Sirolimus

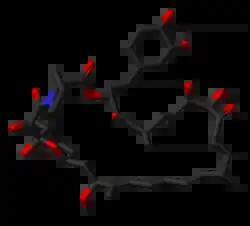

Sirolimus, also known as rapamycin and sold under the brand name Rapamune among others, is a macrolide compound that is used to coat coronary stents, prevent organ transplant rejection, treat a rare lung disease called lymphangioleiomyomatosis, and treat perivascular epithelioid cell tumour (PEComa). It has immunosuppressant functions in humans and is especially useful in preventing the rejection of kidney transplants. It is a mammalian target of rapamycin (mTOR) kinase inhibitor that reduces the sensitivity of T cells and B cells to interleukin-2 (IL-2), inhibiting their activity.